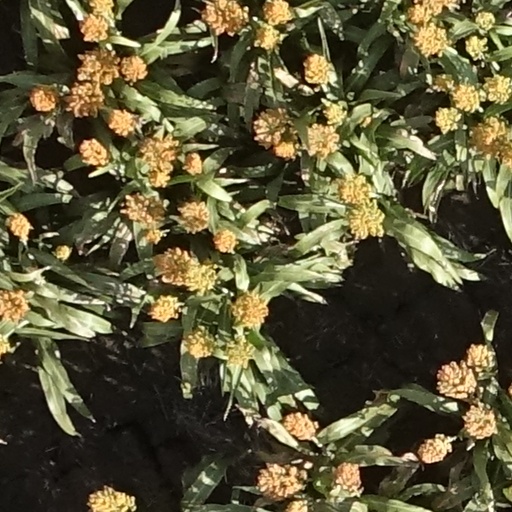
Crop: sorghum